New York City courts

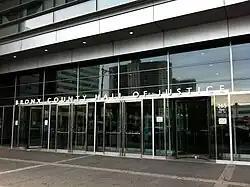
The Bronx County Hall of Justice in the Bronx

The Supreme Court of the State of New York is radically different from similarly named courts in nearly all other states. It is the trial court of general jurisdiction, not the highest court in the state. In New York City, there are five venues for Supreme Court, one in each of New York City's five counties, which hear felony cases and major civil cases. Lesser criminal and civil cases are heard in the Criminal Court and Civil Court, respectively.